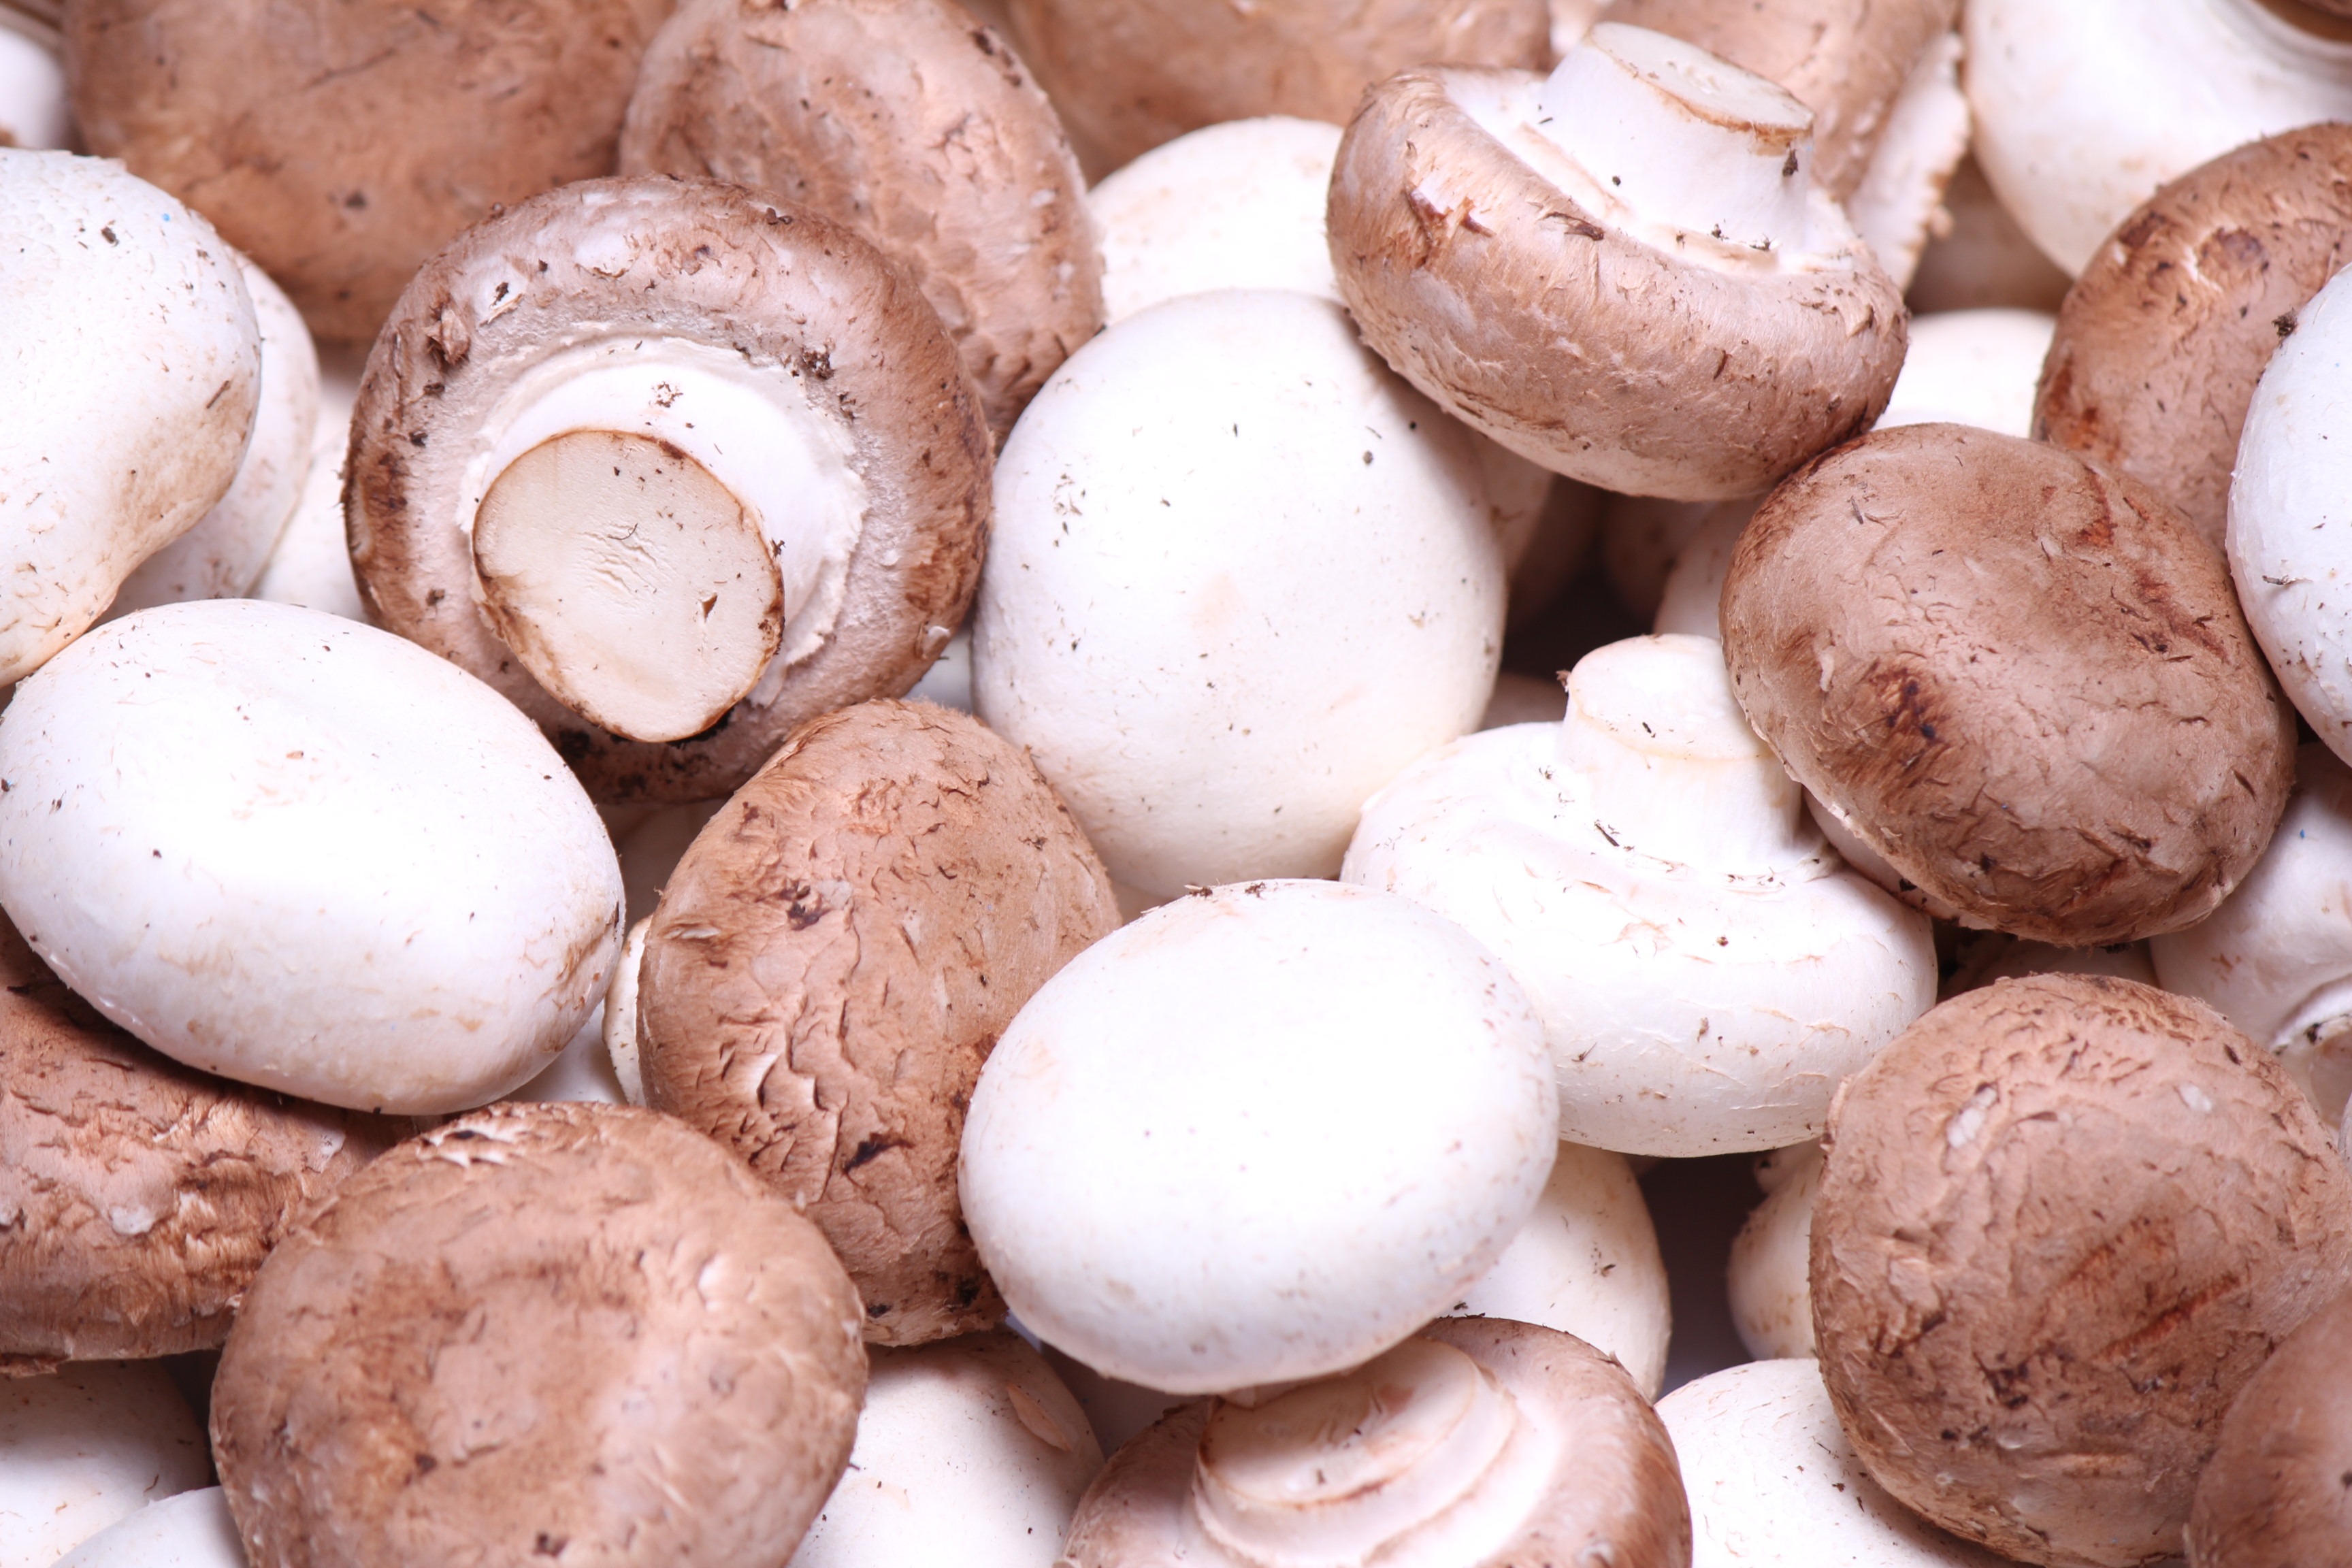
food, produce, mushroom, fungus, fungi, agaricus, matsutake, oyster mushroom, edible mushroom, shiitake, medicinal mushroom, agaricomycetes, agaricaceae, champignon mushroom, pleurotus eryngii, cremini